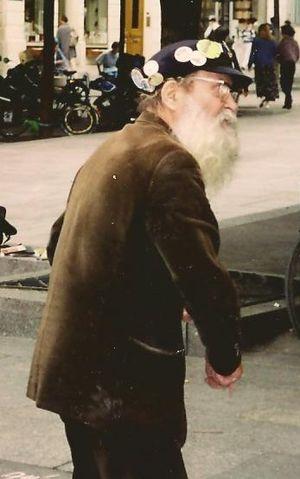
Aguigui Mouna, anarchiste et fantaisiste de rues français.
André Dupont, dit « Aguigui Mouna », ou simplement « Mouna », né le 1ᵉʳ octobre 1911 à Meythet, et mort le 8 mai 1999 à Paris, est un clochard-philosophe libertaire, pacifiste, écologiste avant l'heure, qui, souvent à vélo, sillonnait les rues de Paris pour haranguer les foules, dormant chez ses hôtes voire à la belle étoile. Il connut son heure de gloire en mai 68. On a vu en lui à la fois « le dernier amuseur public de Paris » et « le sage des temps modernes ».